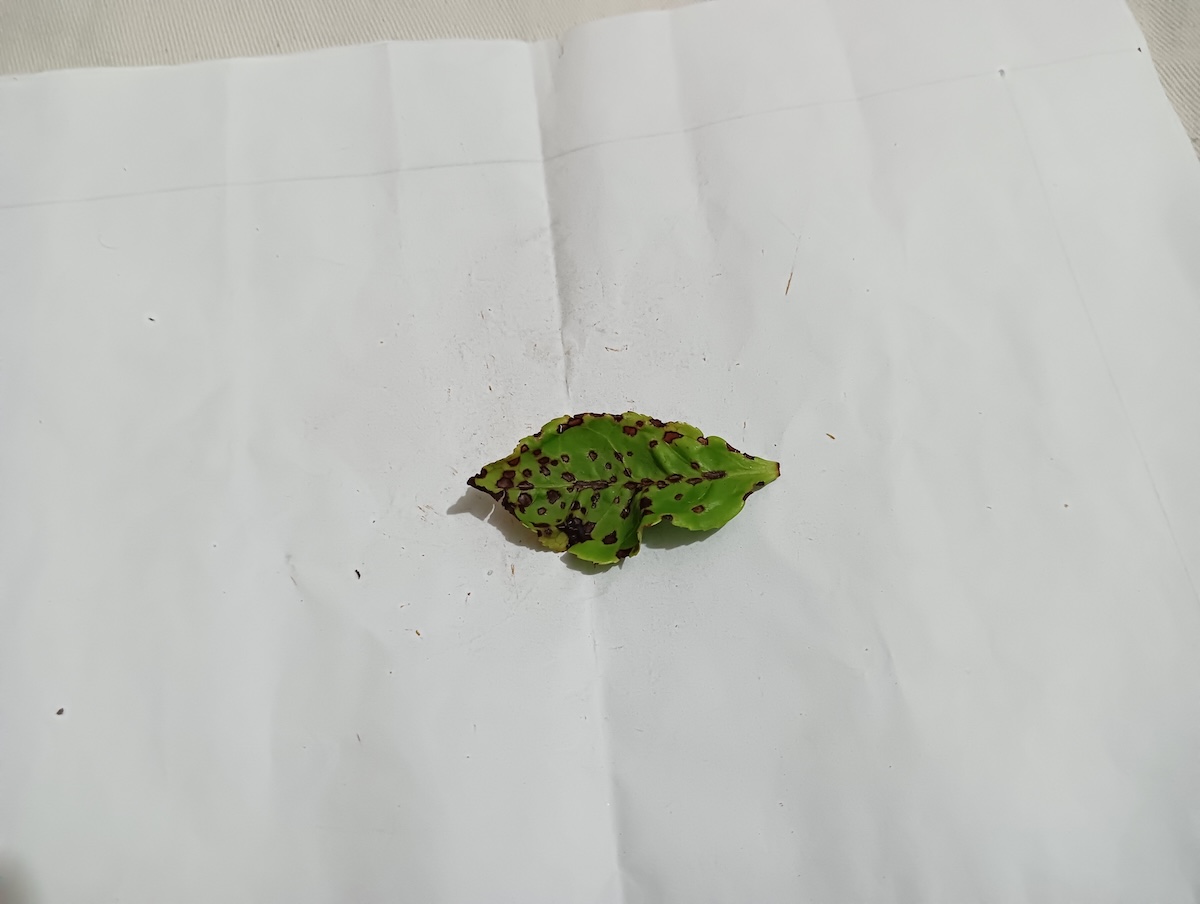
Label: Helopeltis